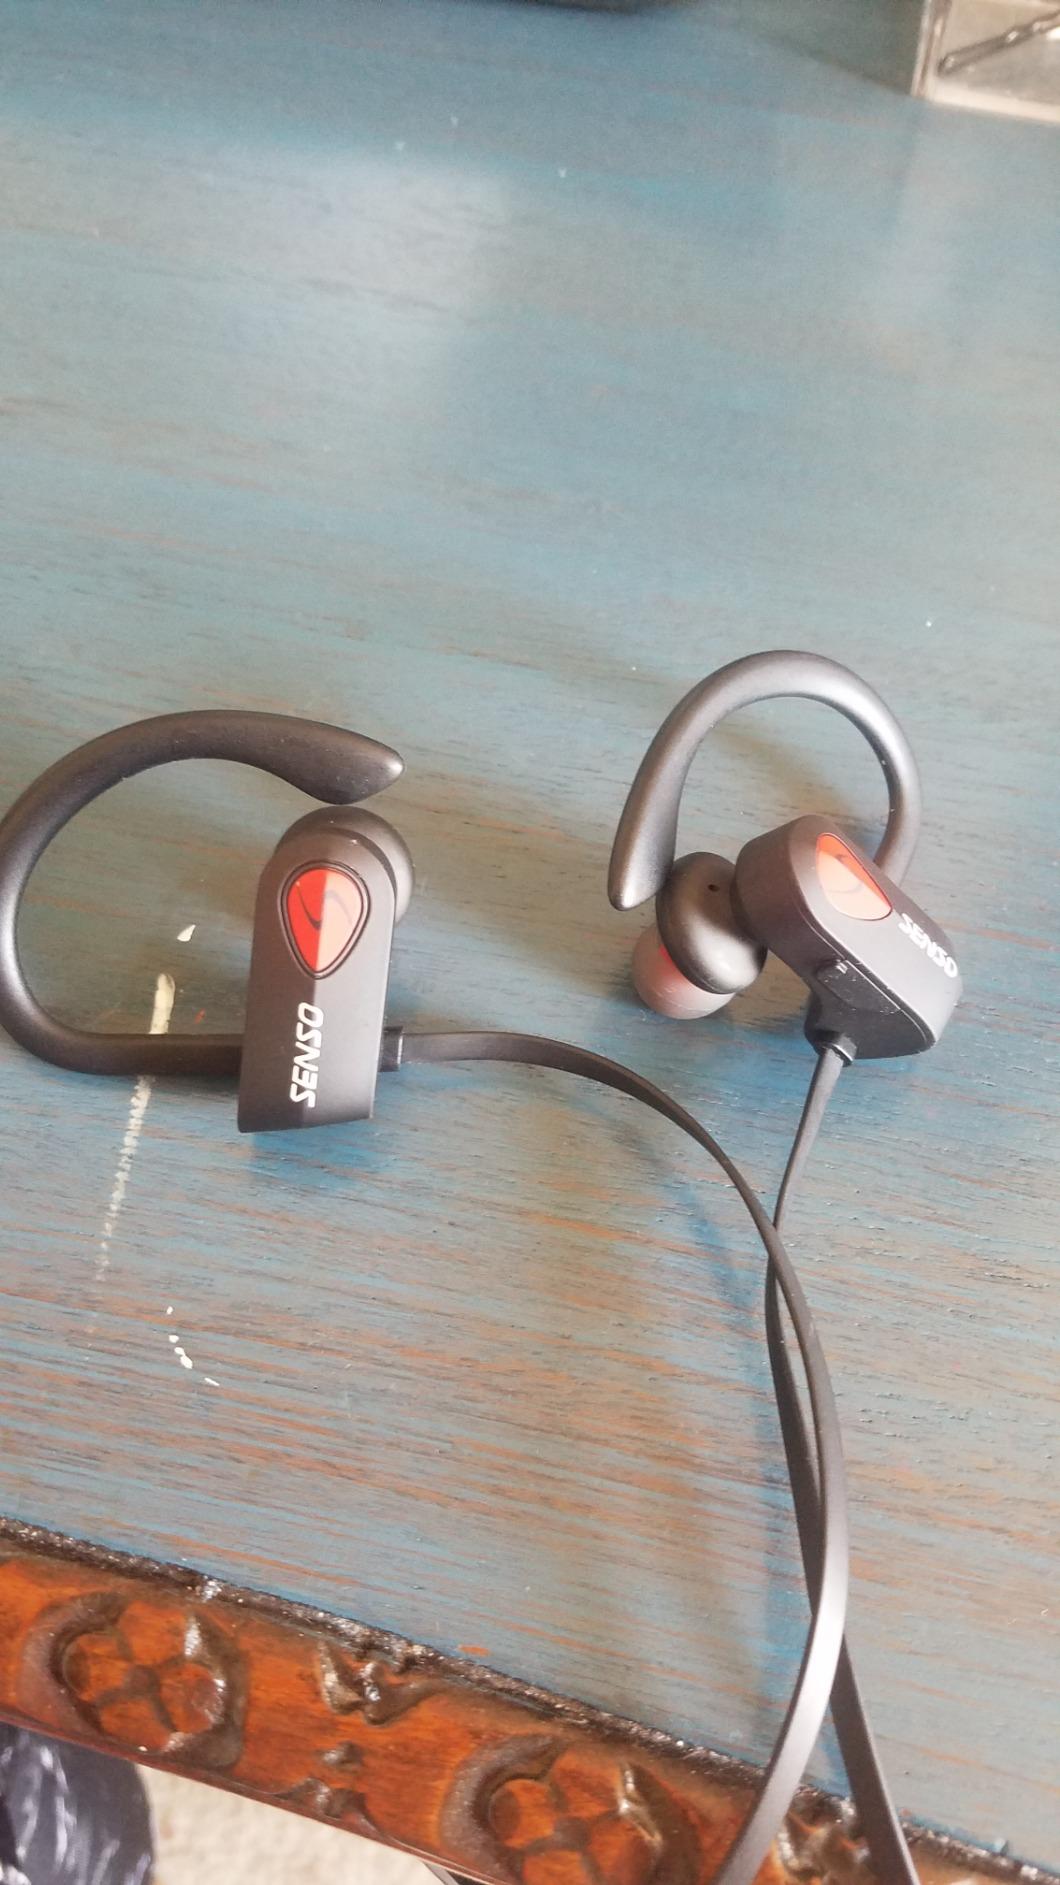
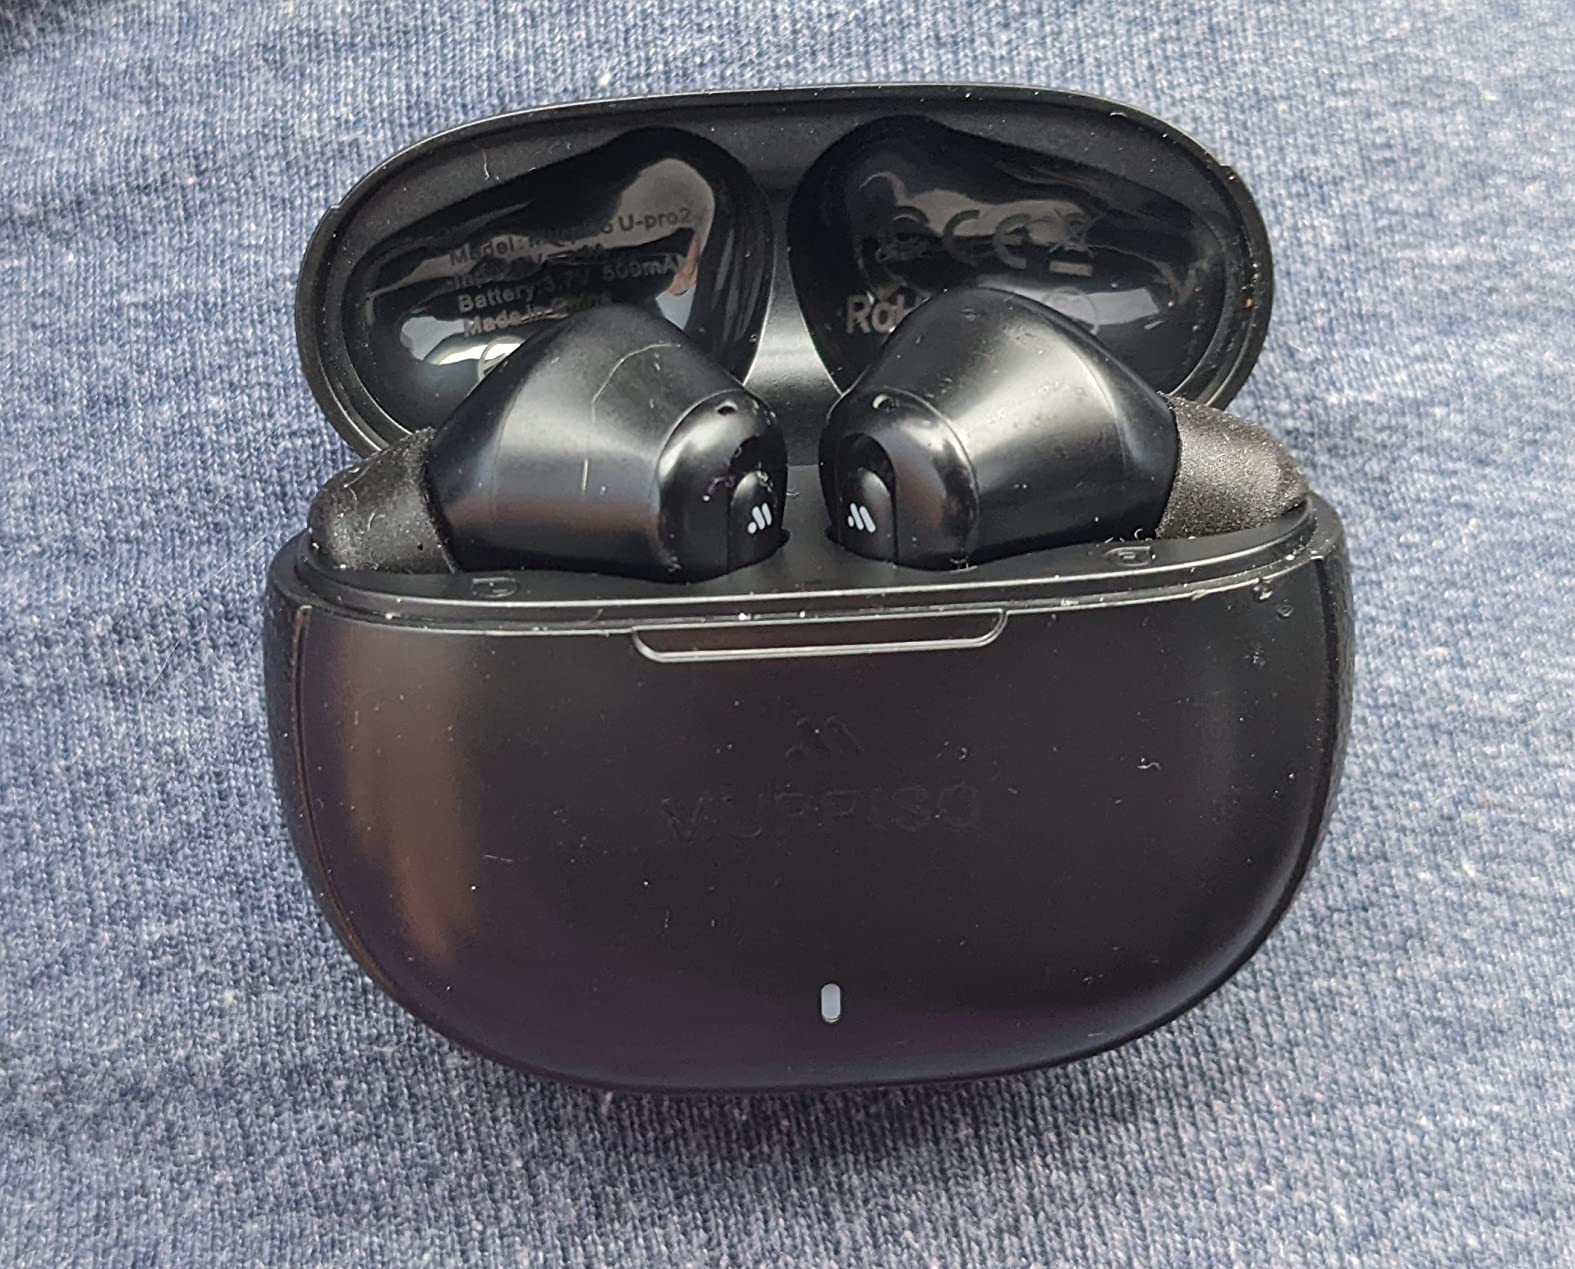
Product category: earbuds
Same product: no